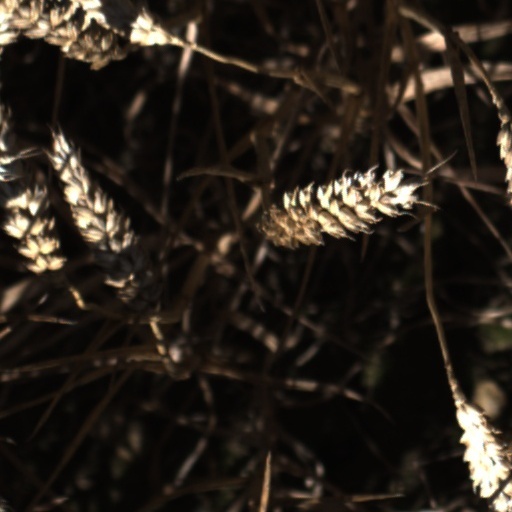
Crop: wheat